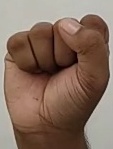
ASL sign: S